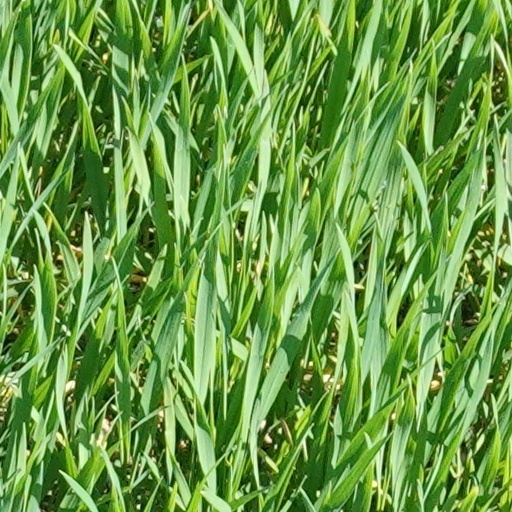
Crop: wheat